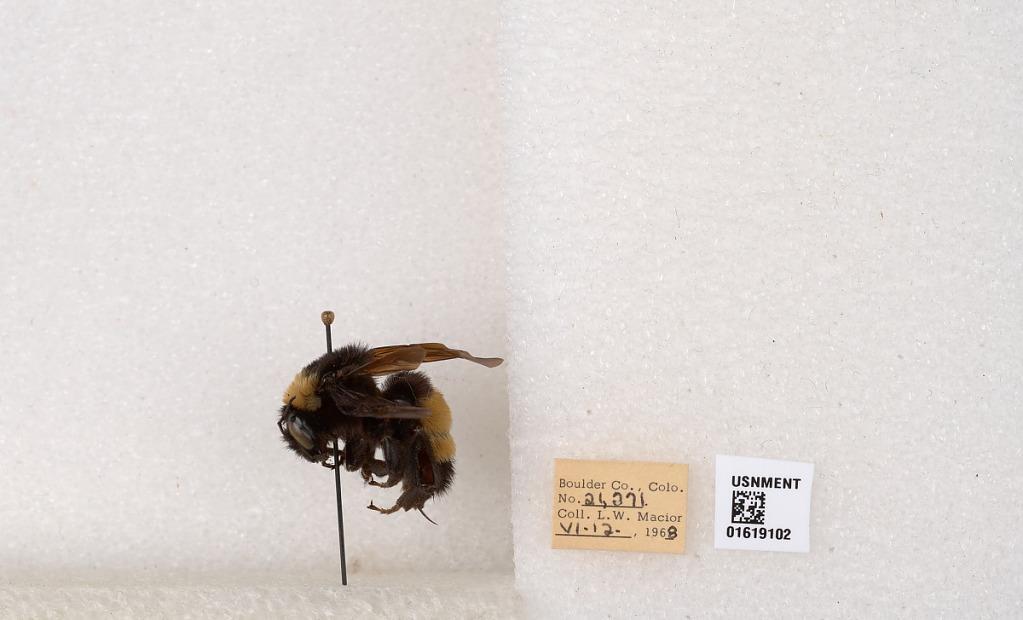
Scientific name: Bombus (Bombus) nevadensis auricormus
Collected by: L. Macior
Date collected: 1968-6-12
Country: United States
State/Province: Colorado
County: Boulder
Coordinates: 40.0925, -105.358